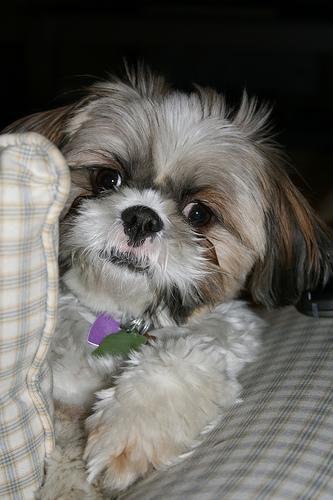
Shih-Tzu